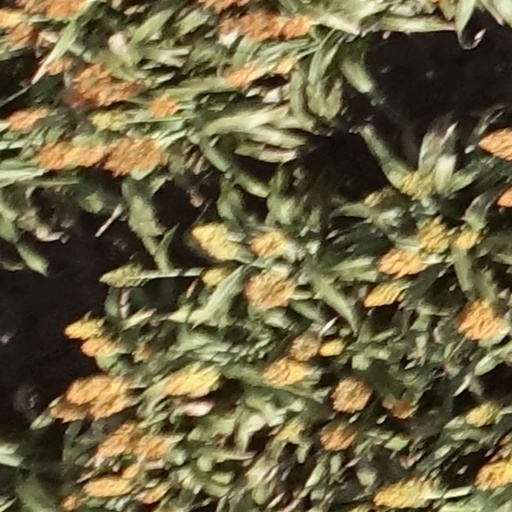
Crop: sorghum